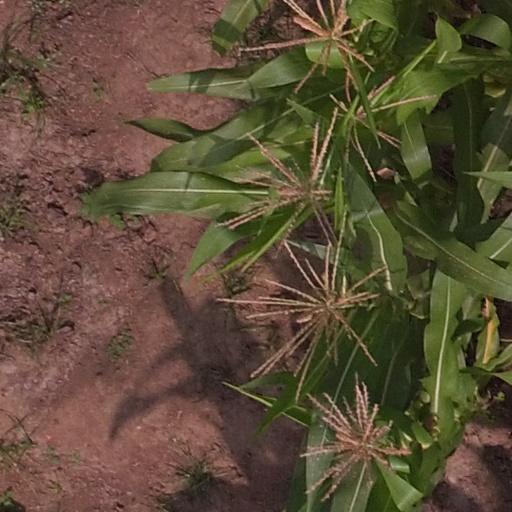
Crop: maize; corn